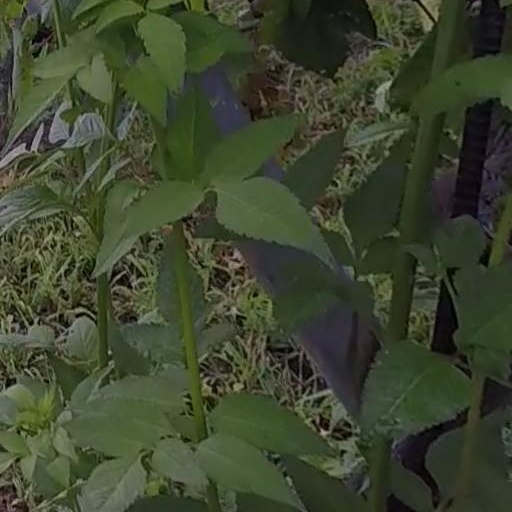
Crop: grape